Alon Schuster

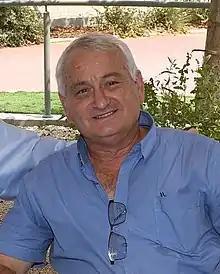
Schuster in 2018

Alon Natan Schuster (born 2 March 1957) is an Israeli politician currently serving as a member of the Knesset for the National Unity Party. He was mayor of Sha'ar HaNegev Regional Council between 2002 and 2018, the Minister of Agriculture from 2020 to 2021 and the Deputy Minister of Defense from 2021 to 2022.